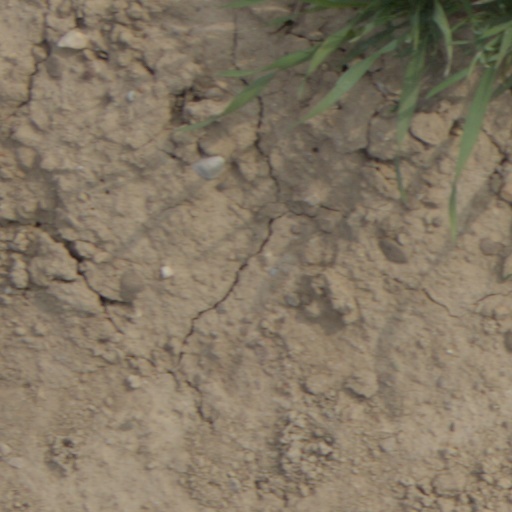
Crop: wheat